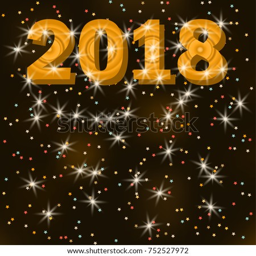
the inscription on a dark background with sparkles .